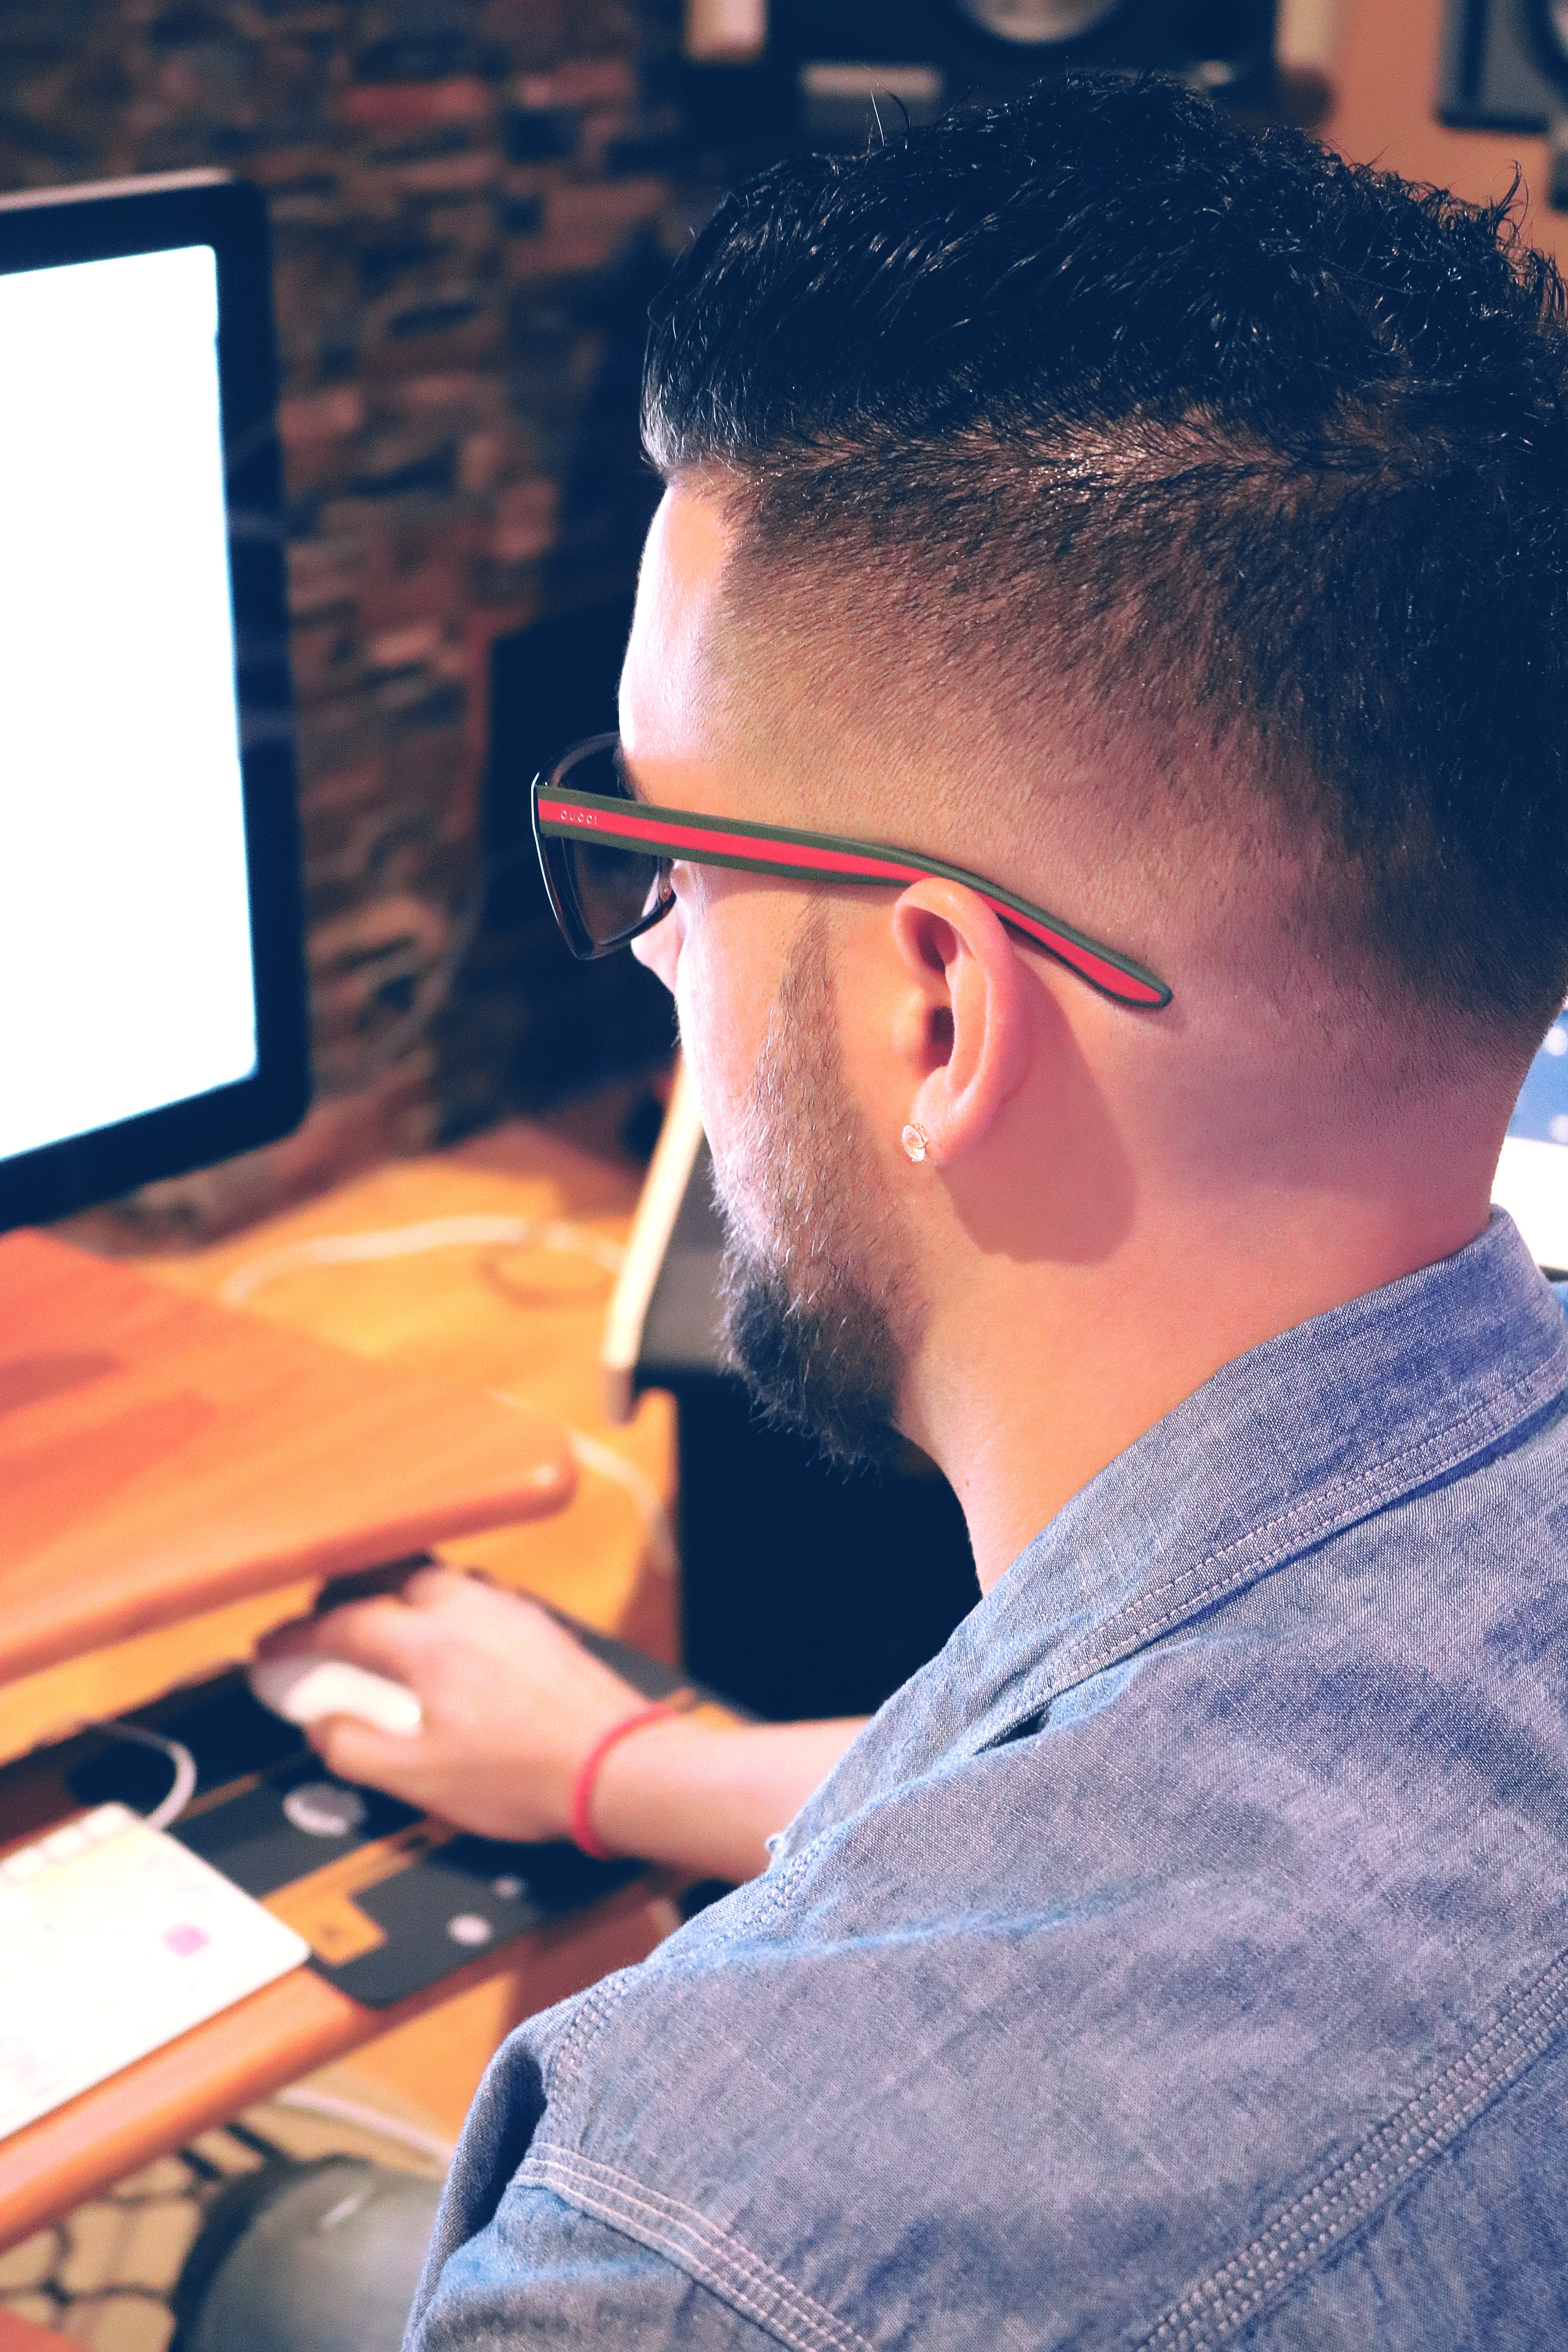
computer, mac, work, man, working, person, music, people, technology, male, portrait, office, studio, communication, blue, professional, business, electronic, conversation, worker, sunglasses, glasses, singing, pc, success, interaction, music studio, using, sense, using computer, man using computer, apple pc, vision care, human action